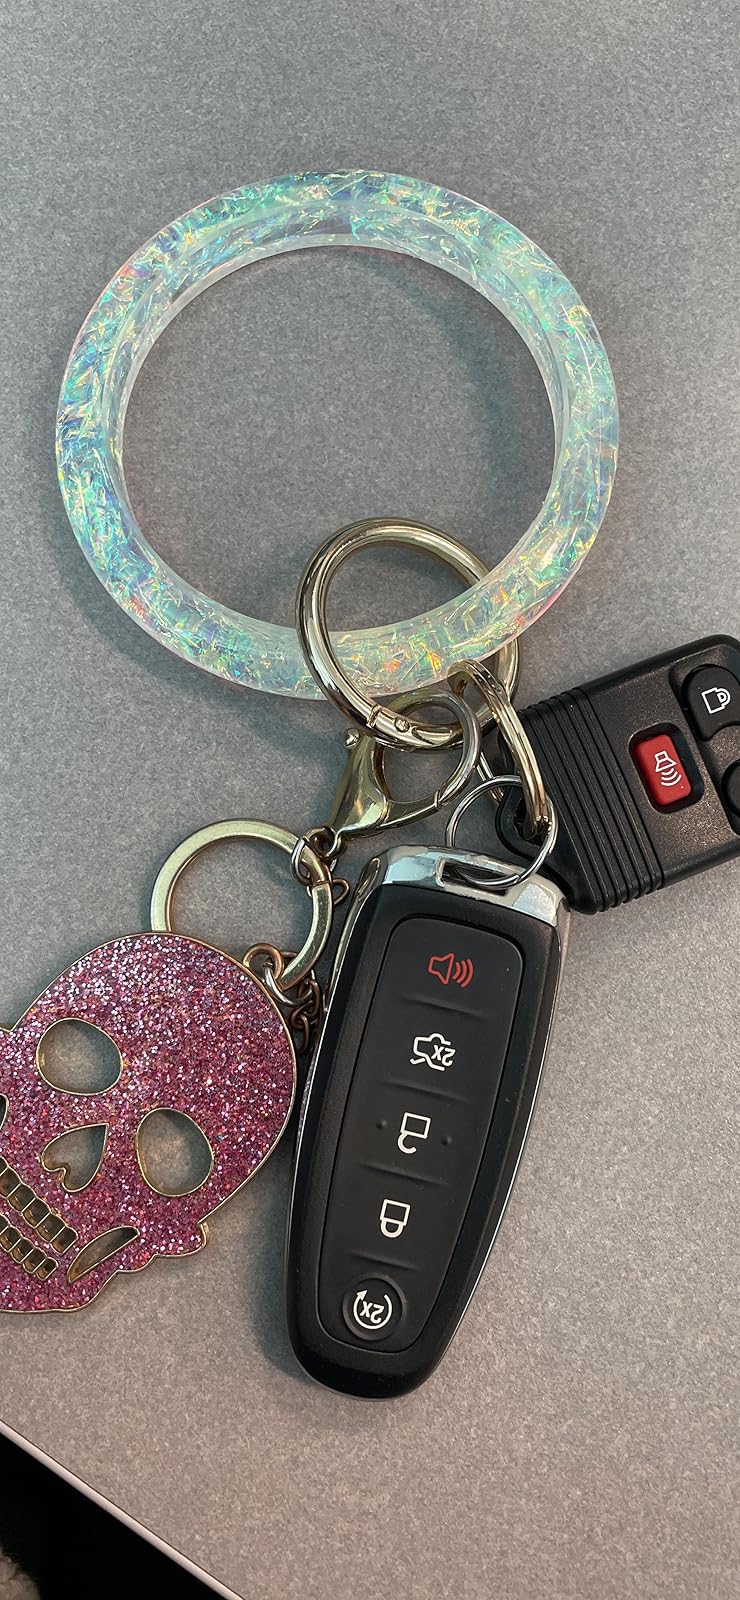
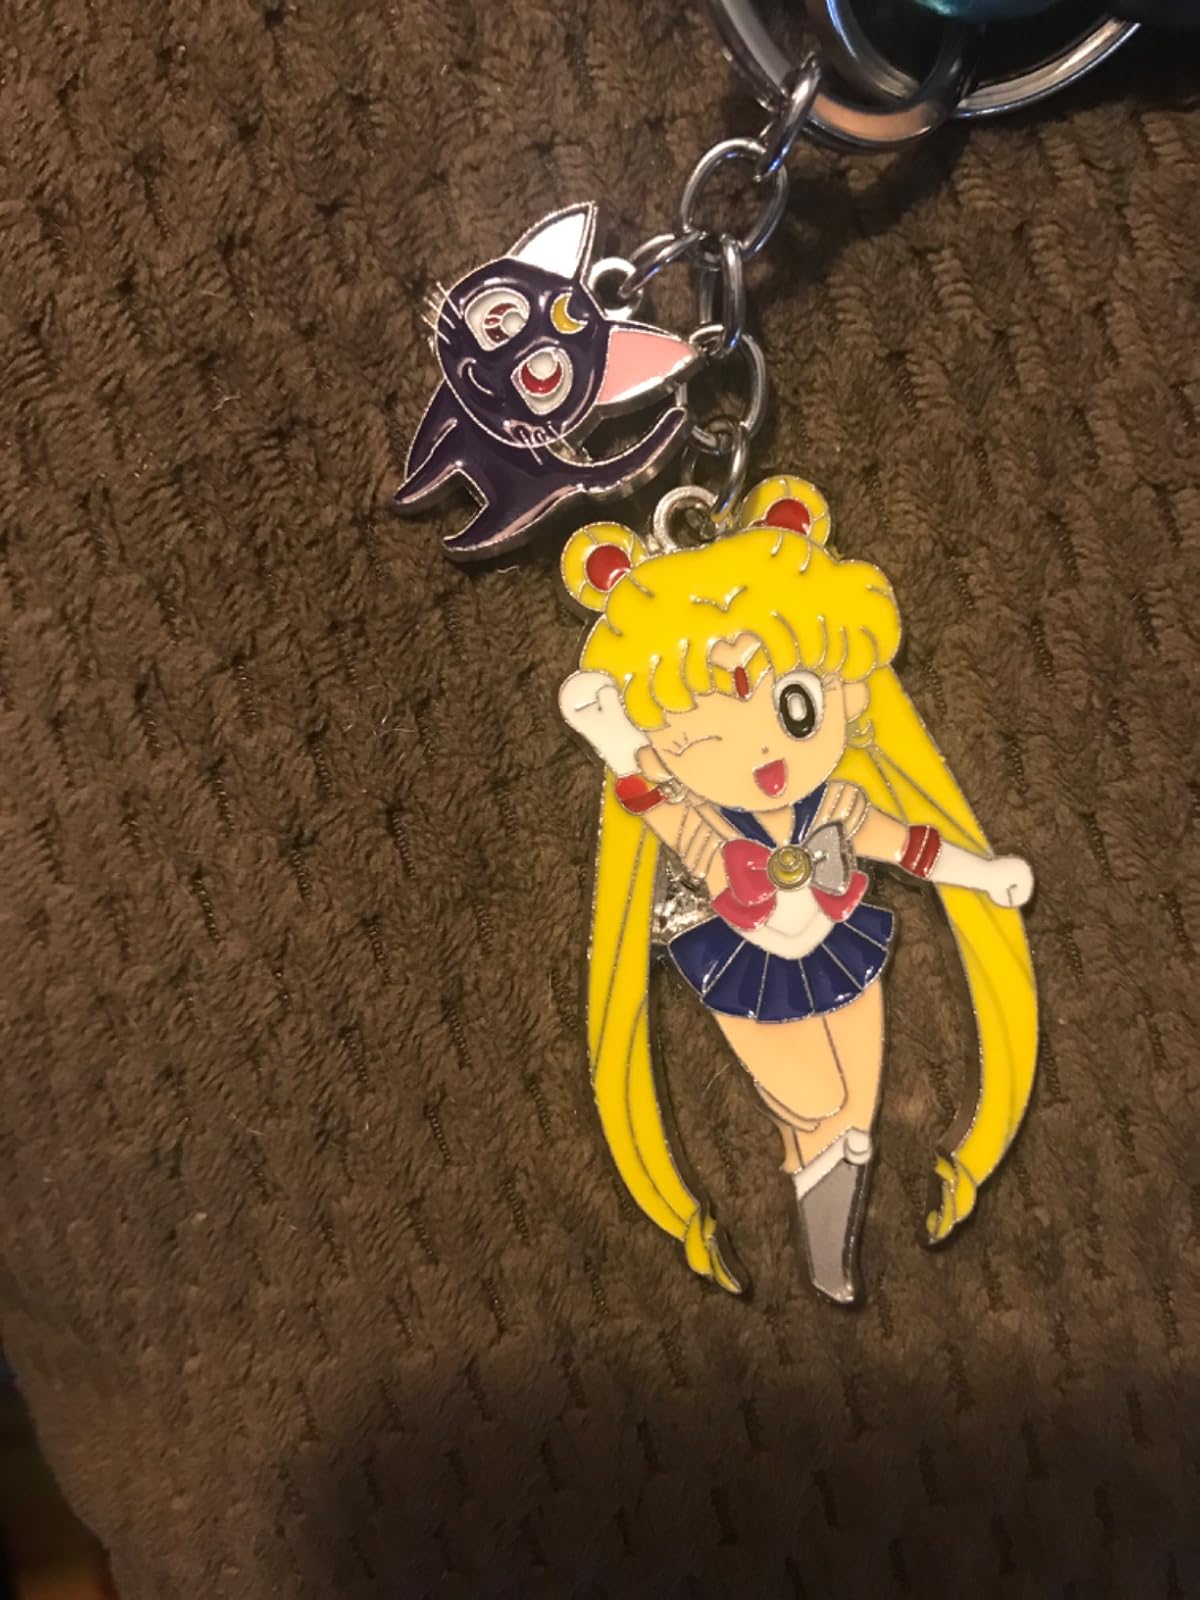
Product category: accessories_keychain
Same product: no